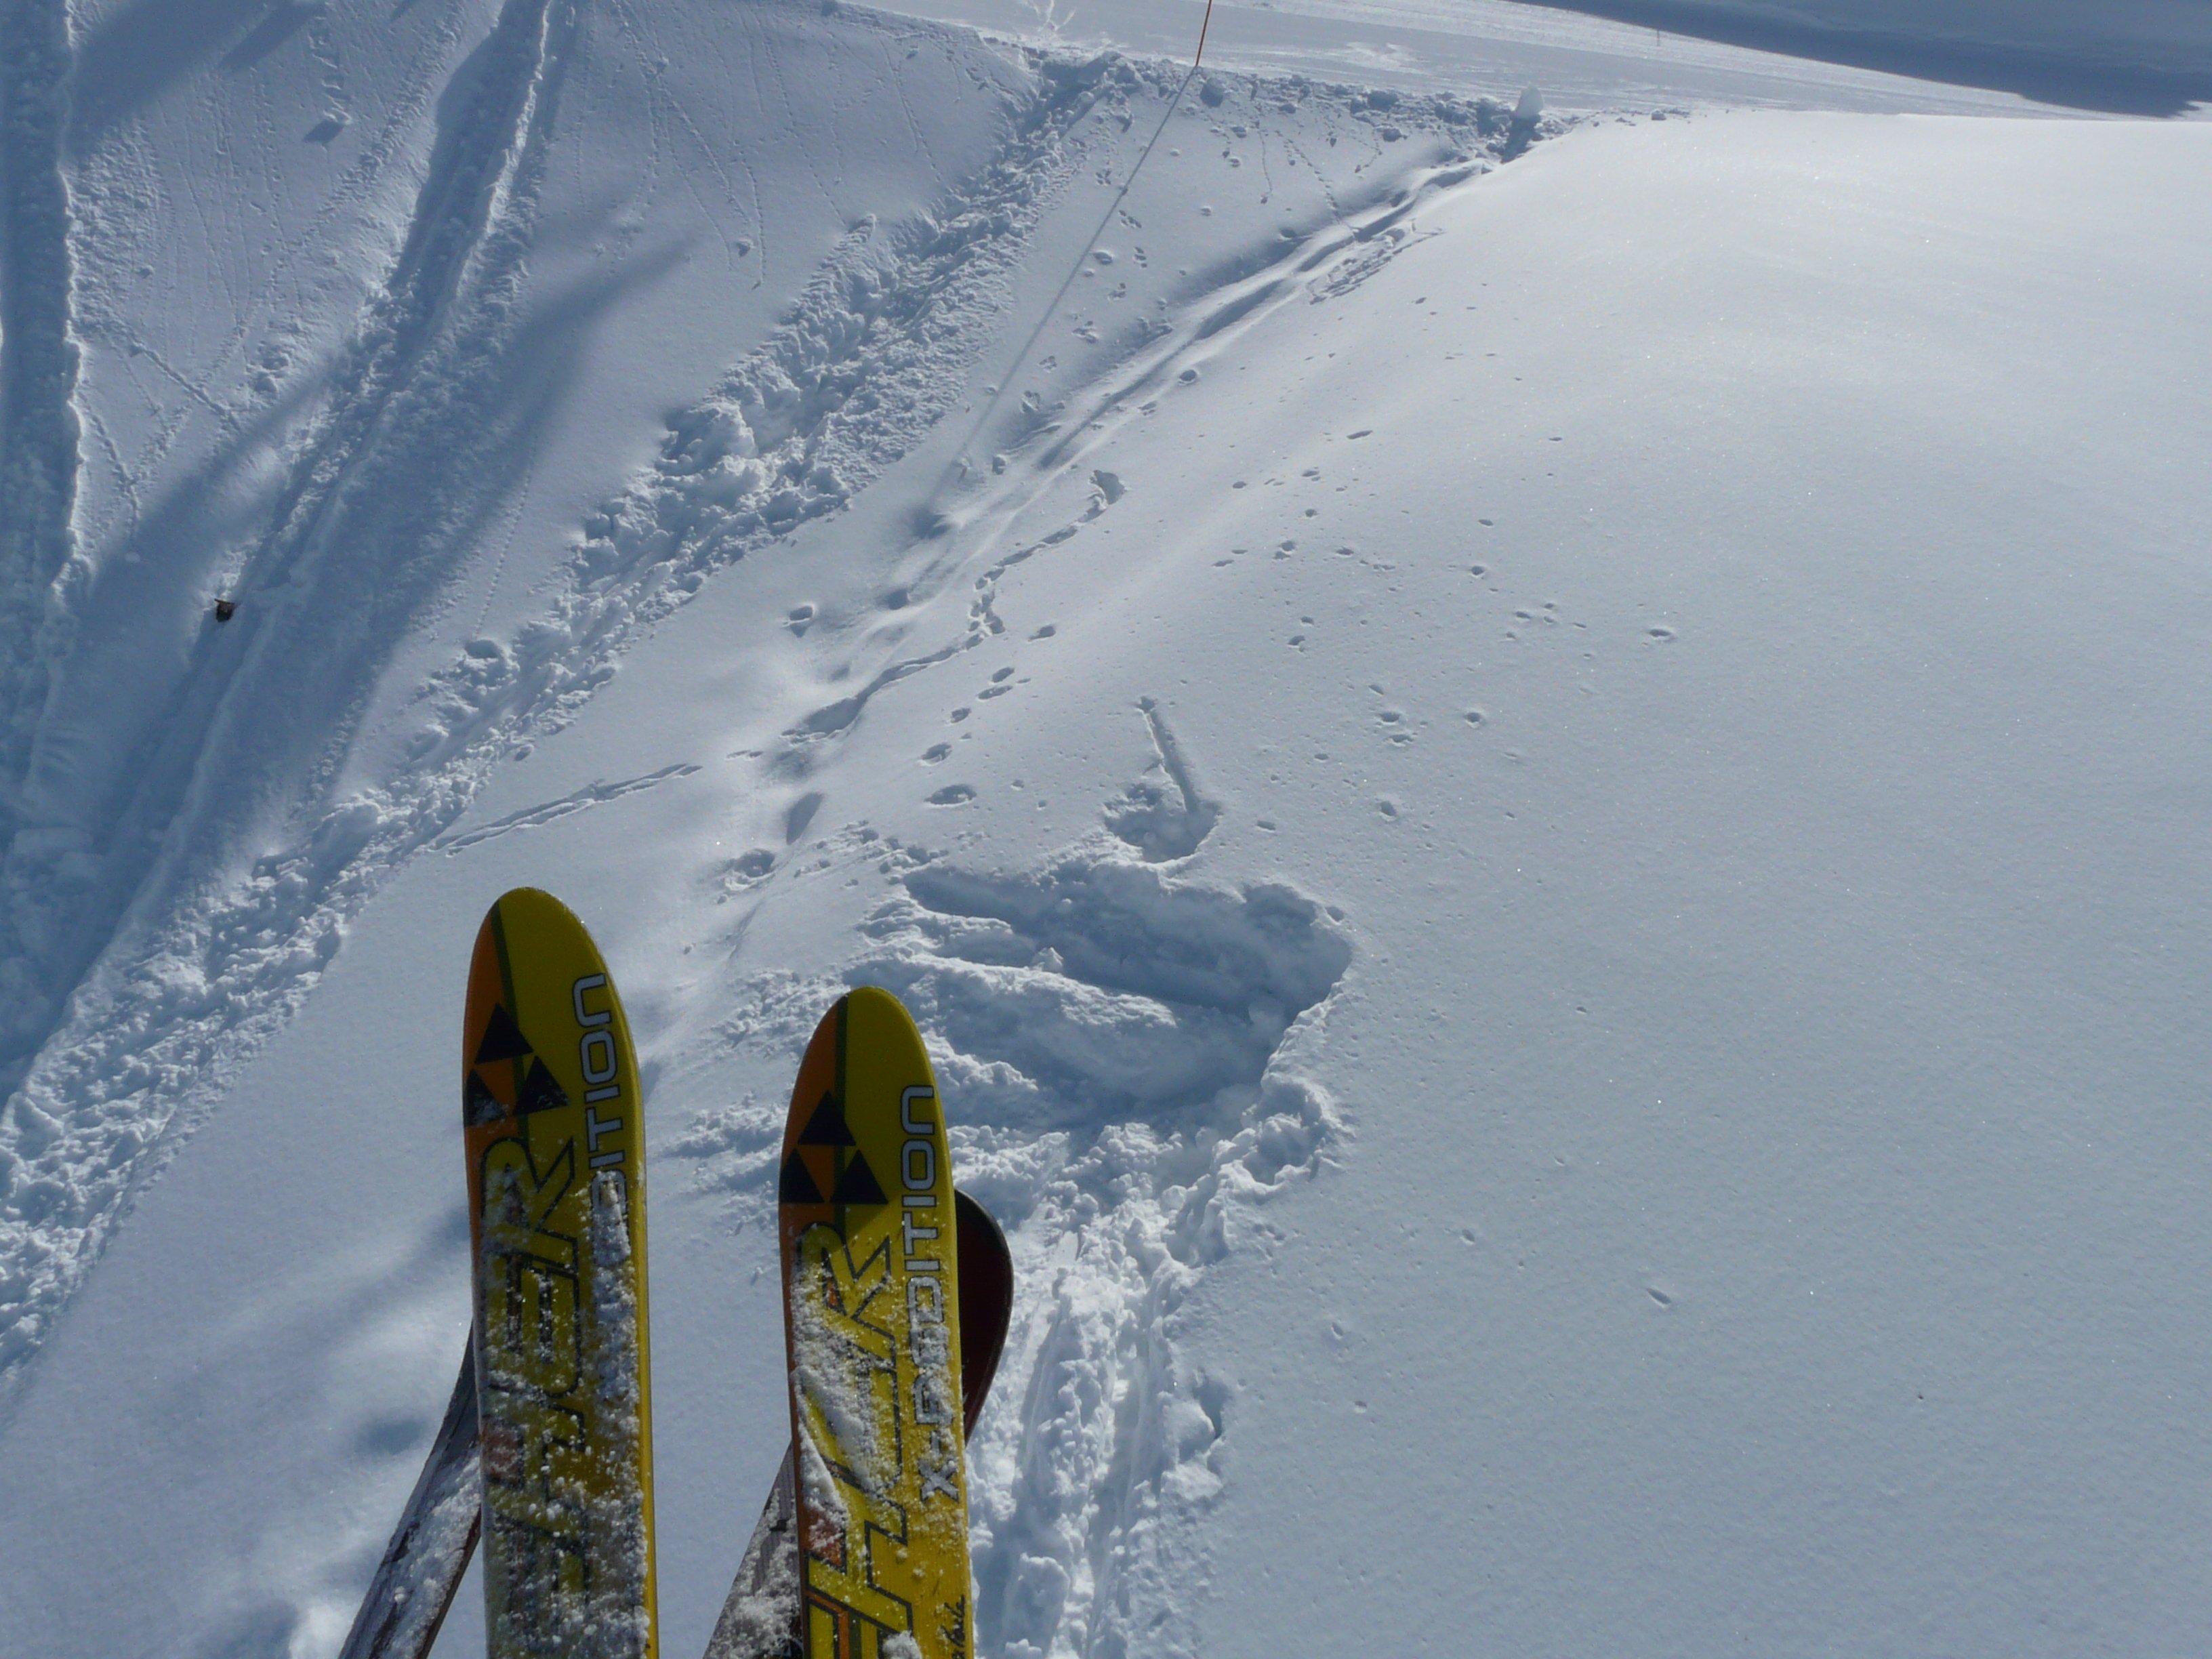
mountain, snow, cold, winter, white, mountain range, alpine, extreme sport, skiing, sports equipment, winter sport, sports, mountains, ski, piste, ski touring, ski mountaineering, ski equipment, atmosphere of earth, geological phenomenon